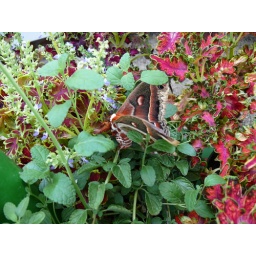
a moth in colorful plants